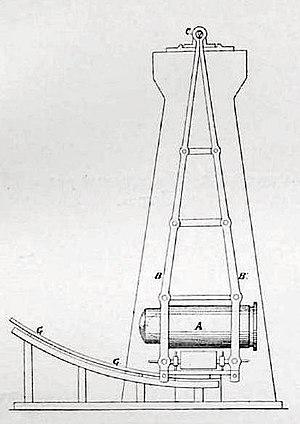
Le pendule balistique, mis au point en 1742 par Benjamin Robins, est un dispositif de mesure de la vitesse d'un projectile à partir de l'effet de son impact sur un pendule pesant en supposant le choc parfaitement inélastique donc que le projectile demeurera dans le pendule. L'étude du mouvement du pendule à la suite de l'impact permet, grâce à la loi de conservation de la quantité de mouvement et indépendamment des déformations, de déterminer la percussion mécanique du projectile et sa vitesse.